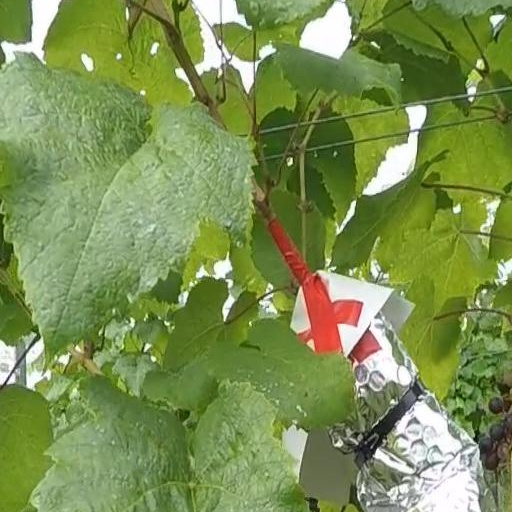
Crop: grape